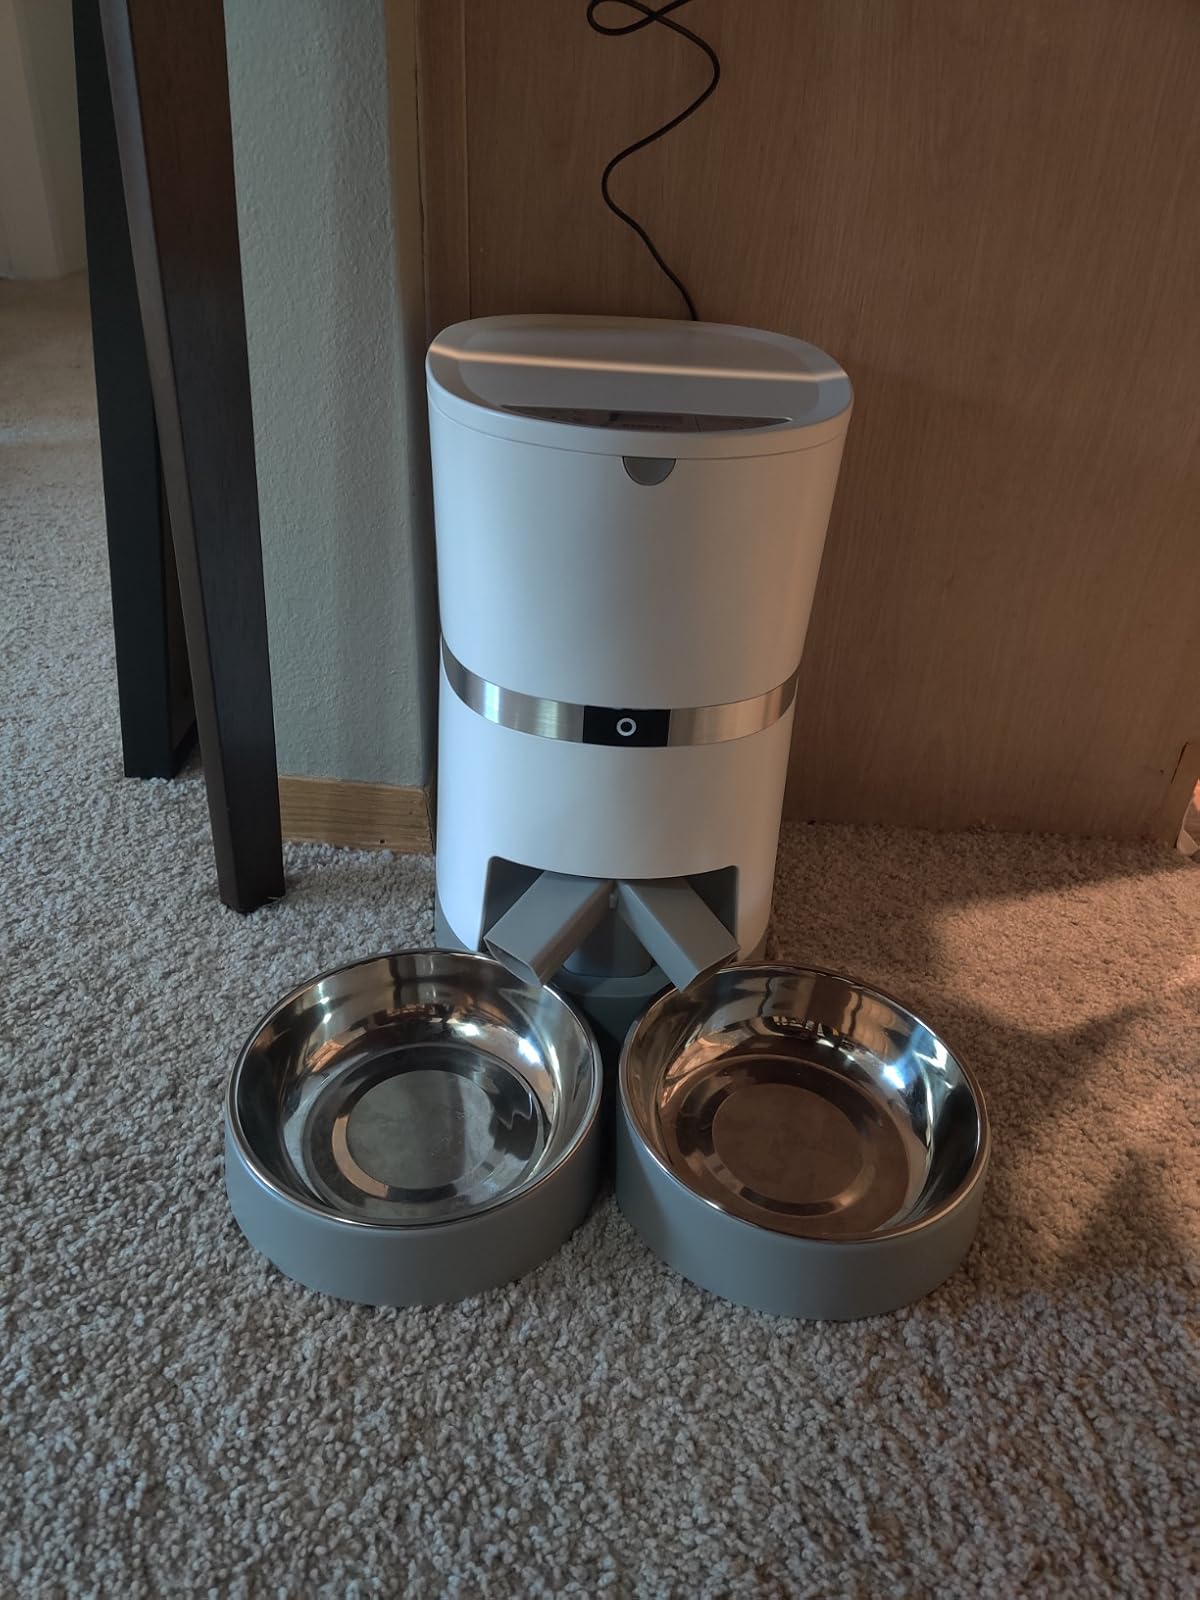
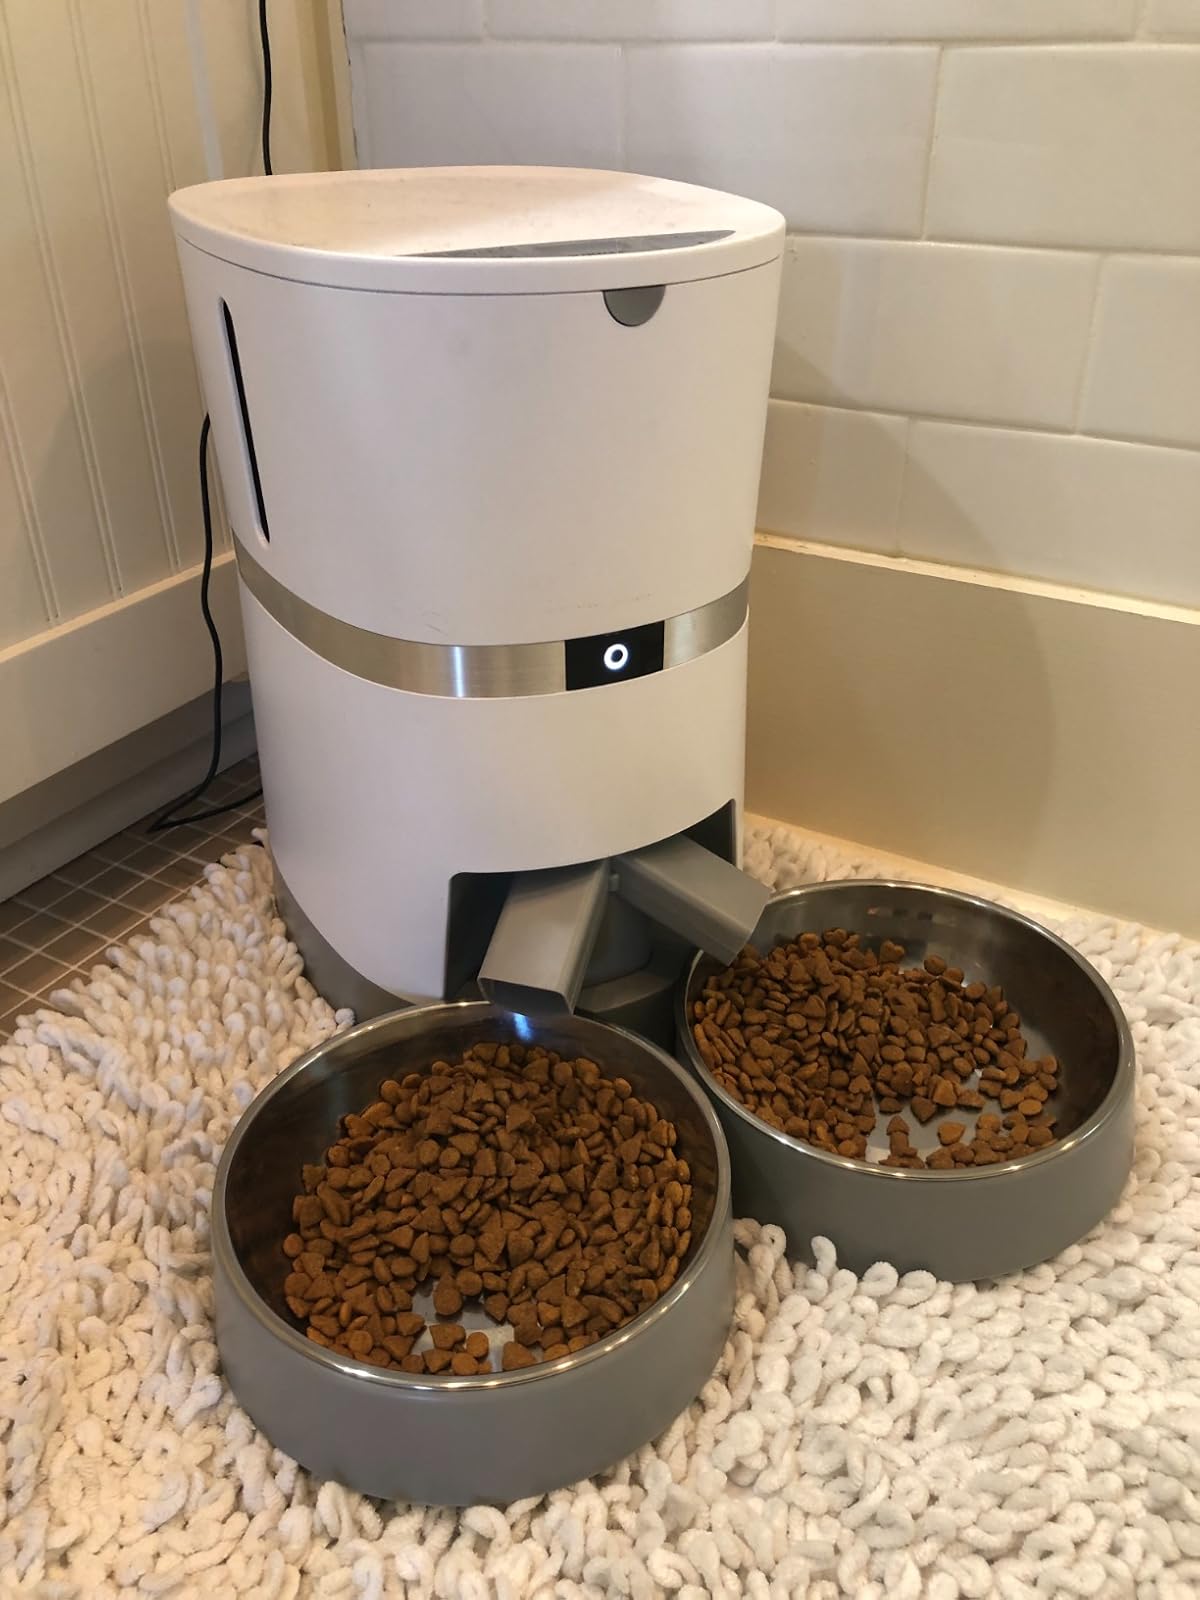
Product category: items_feeder
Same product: yes